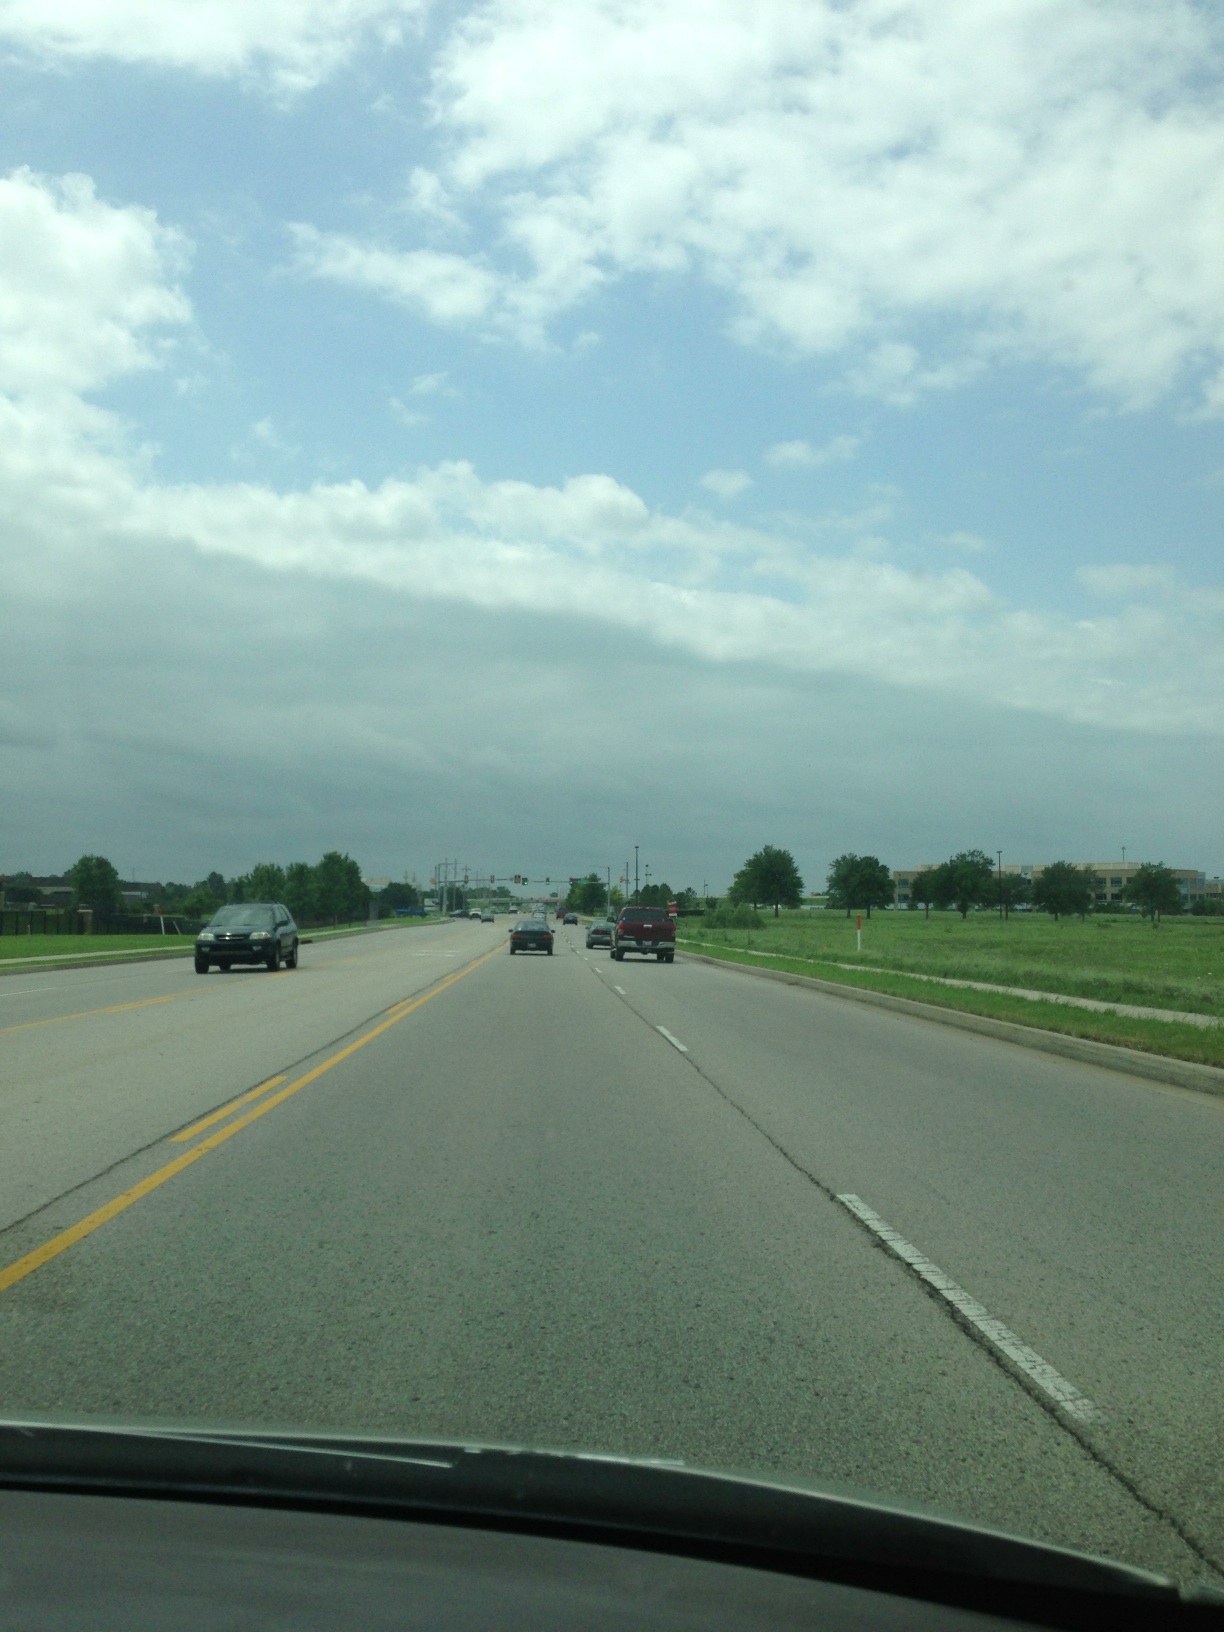Question: Does it look like a storm is coming in?
Answer: yes